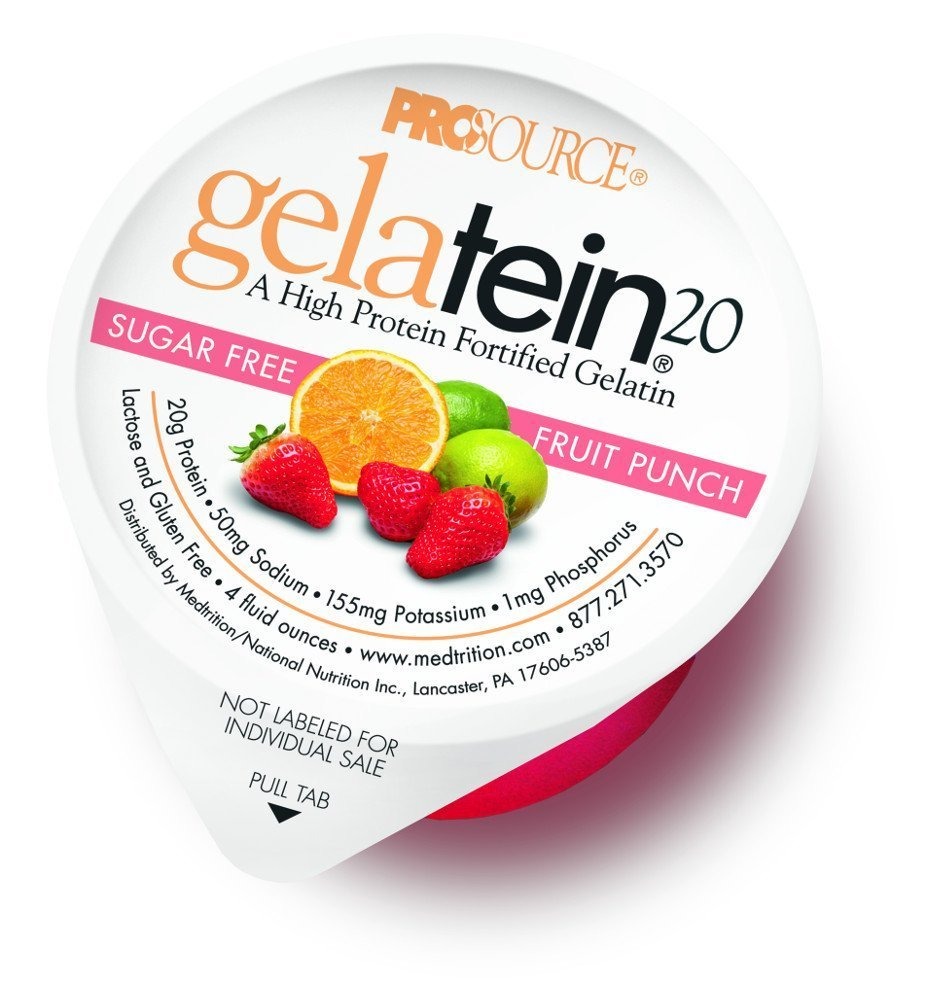
Item Name: Medtrition | Gelatein 20 - Fruit Punch (36)
Bullet Point: Lactose free; sugar free; high quality protein; ideal for renal and bacterial complications
Product Description: Now Lactose Free! ProSource Gelatein 20 is a sugar-free gelatin containing 20 grams of high-quality hydrolyzed protein. It tastes great, comes in ready-to-serve, 4-fluid-ounce cups, and is low in electrolytes and residue, making it an excellent protein source for renal and bariatric patients, and patients on clear liquid diets. ProSource Gelatein 20 is also appropriate for dysphagia patients who require honey-thick and nectar-thick consistencies. Conditions: Pressure injury and wound healing Diabetic foot ulcers Bariatric/gastric surgery Renal disease Pre- and post-operative surgery Chronic diarrhea Cardiac malnutrition COPD Oncology Fat malabsorption HIV/AIDS Dysphagia Protein malnutrition
Value: 144.0
Unit: Fl Oz

Price: 72.4